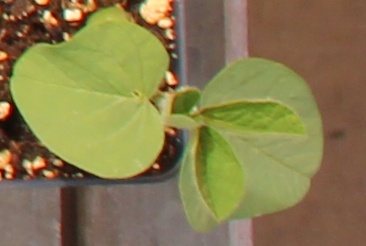
Label: Soybean